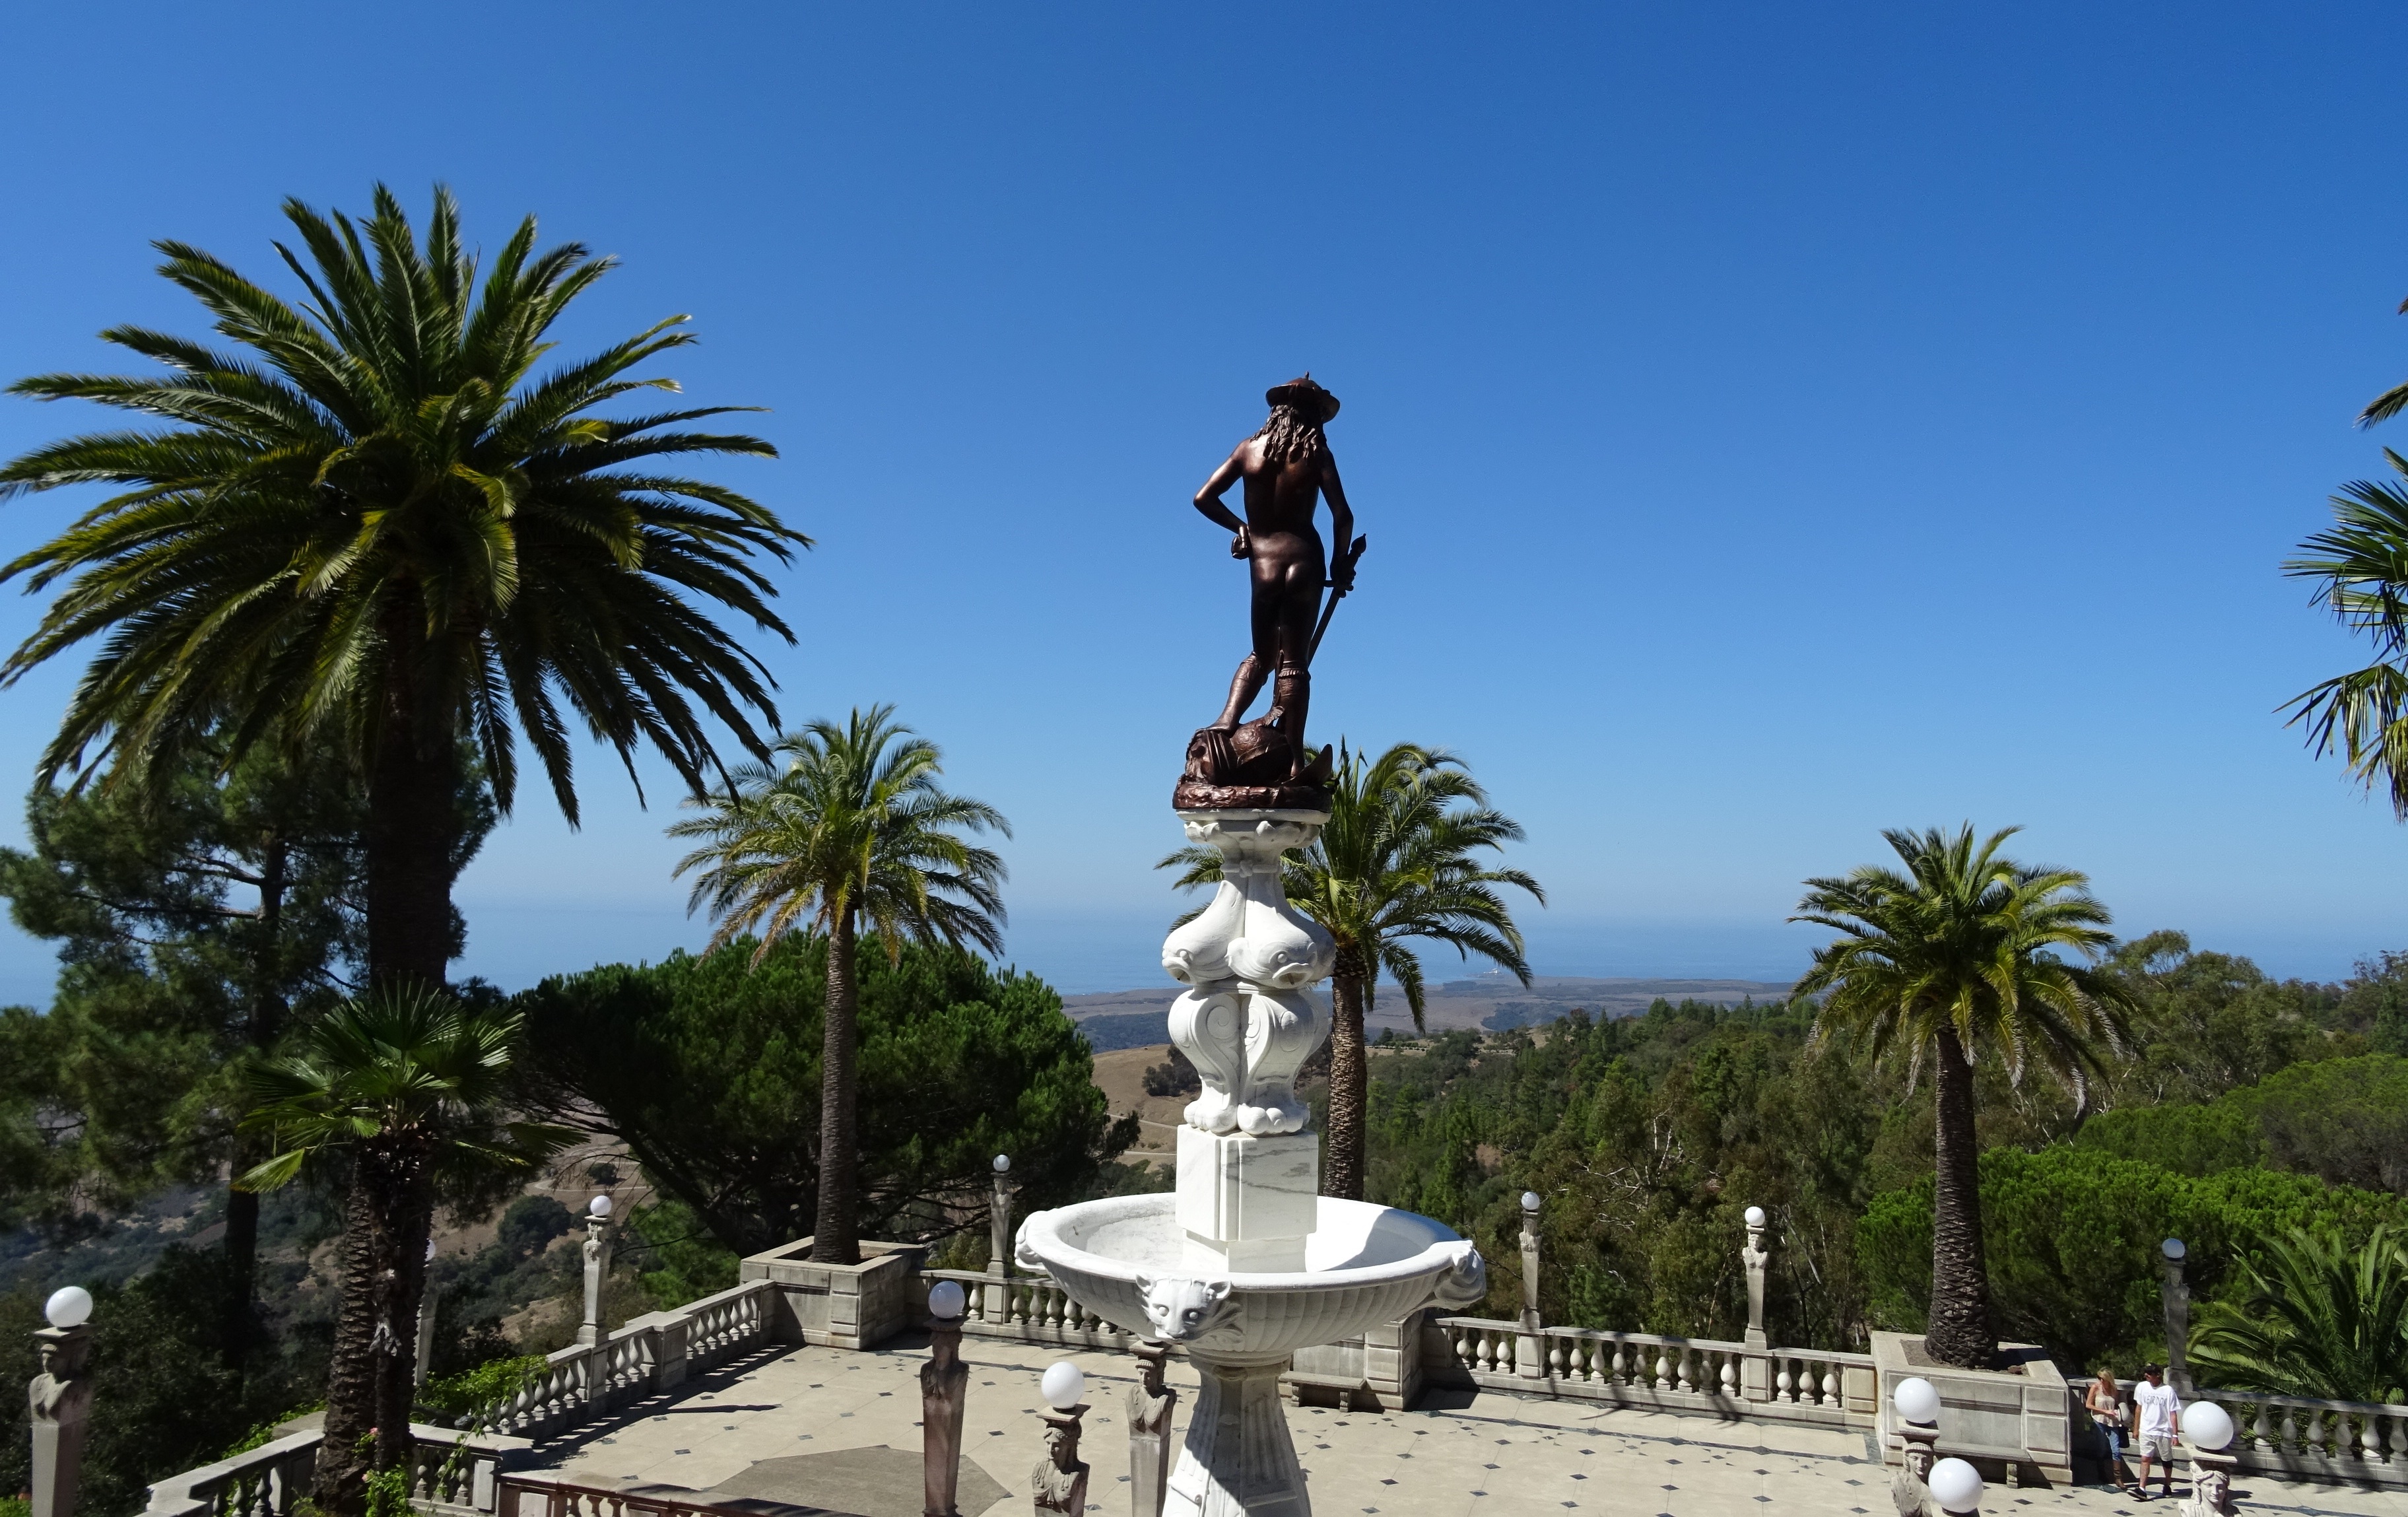
coast, tree, architecture, building, stone, monument, vacation, statue, ranch, plaza, usa, america, castle, landmark, tourism, california, sculpture, memorial, bronze, town square, heritage, pacific, monterey, canary island date palm, san simeon, phoenix canariensis, hearst castle, pineapple palm, palmera canaria, arecales